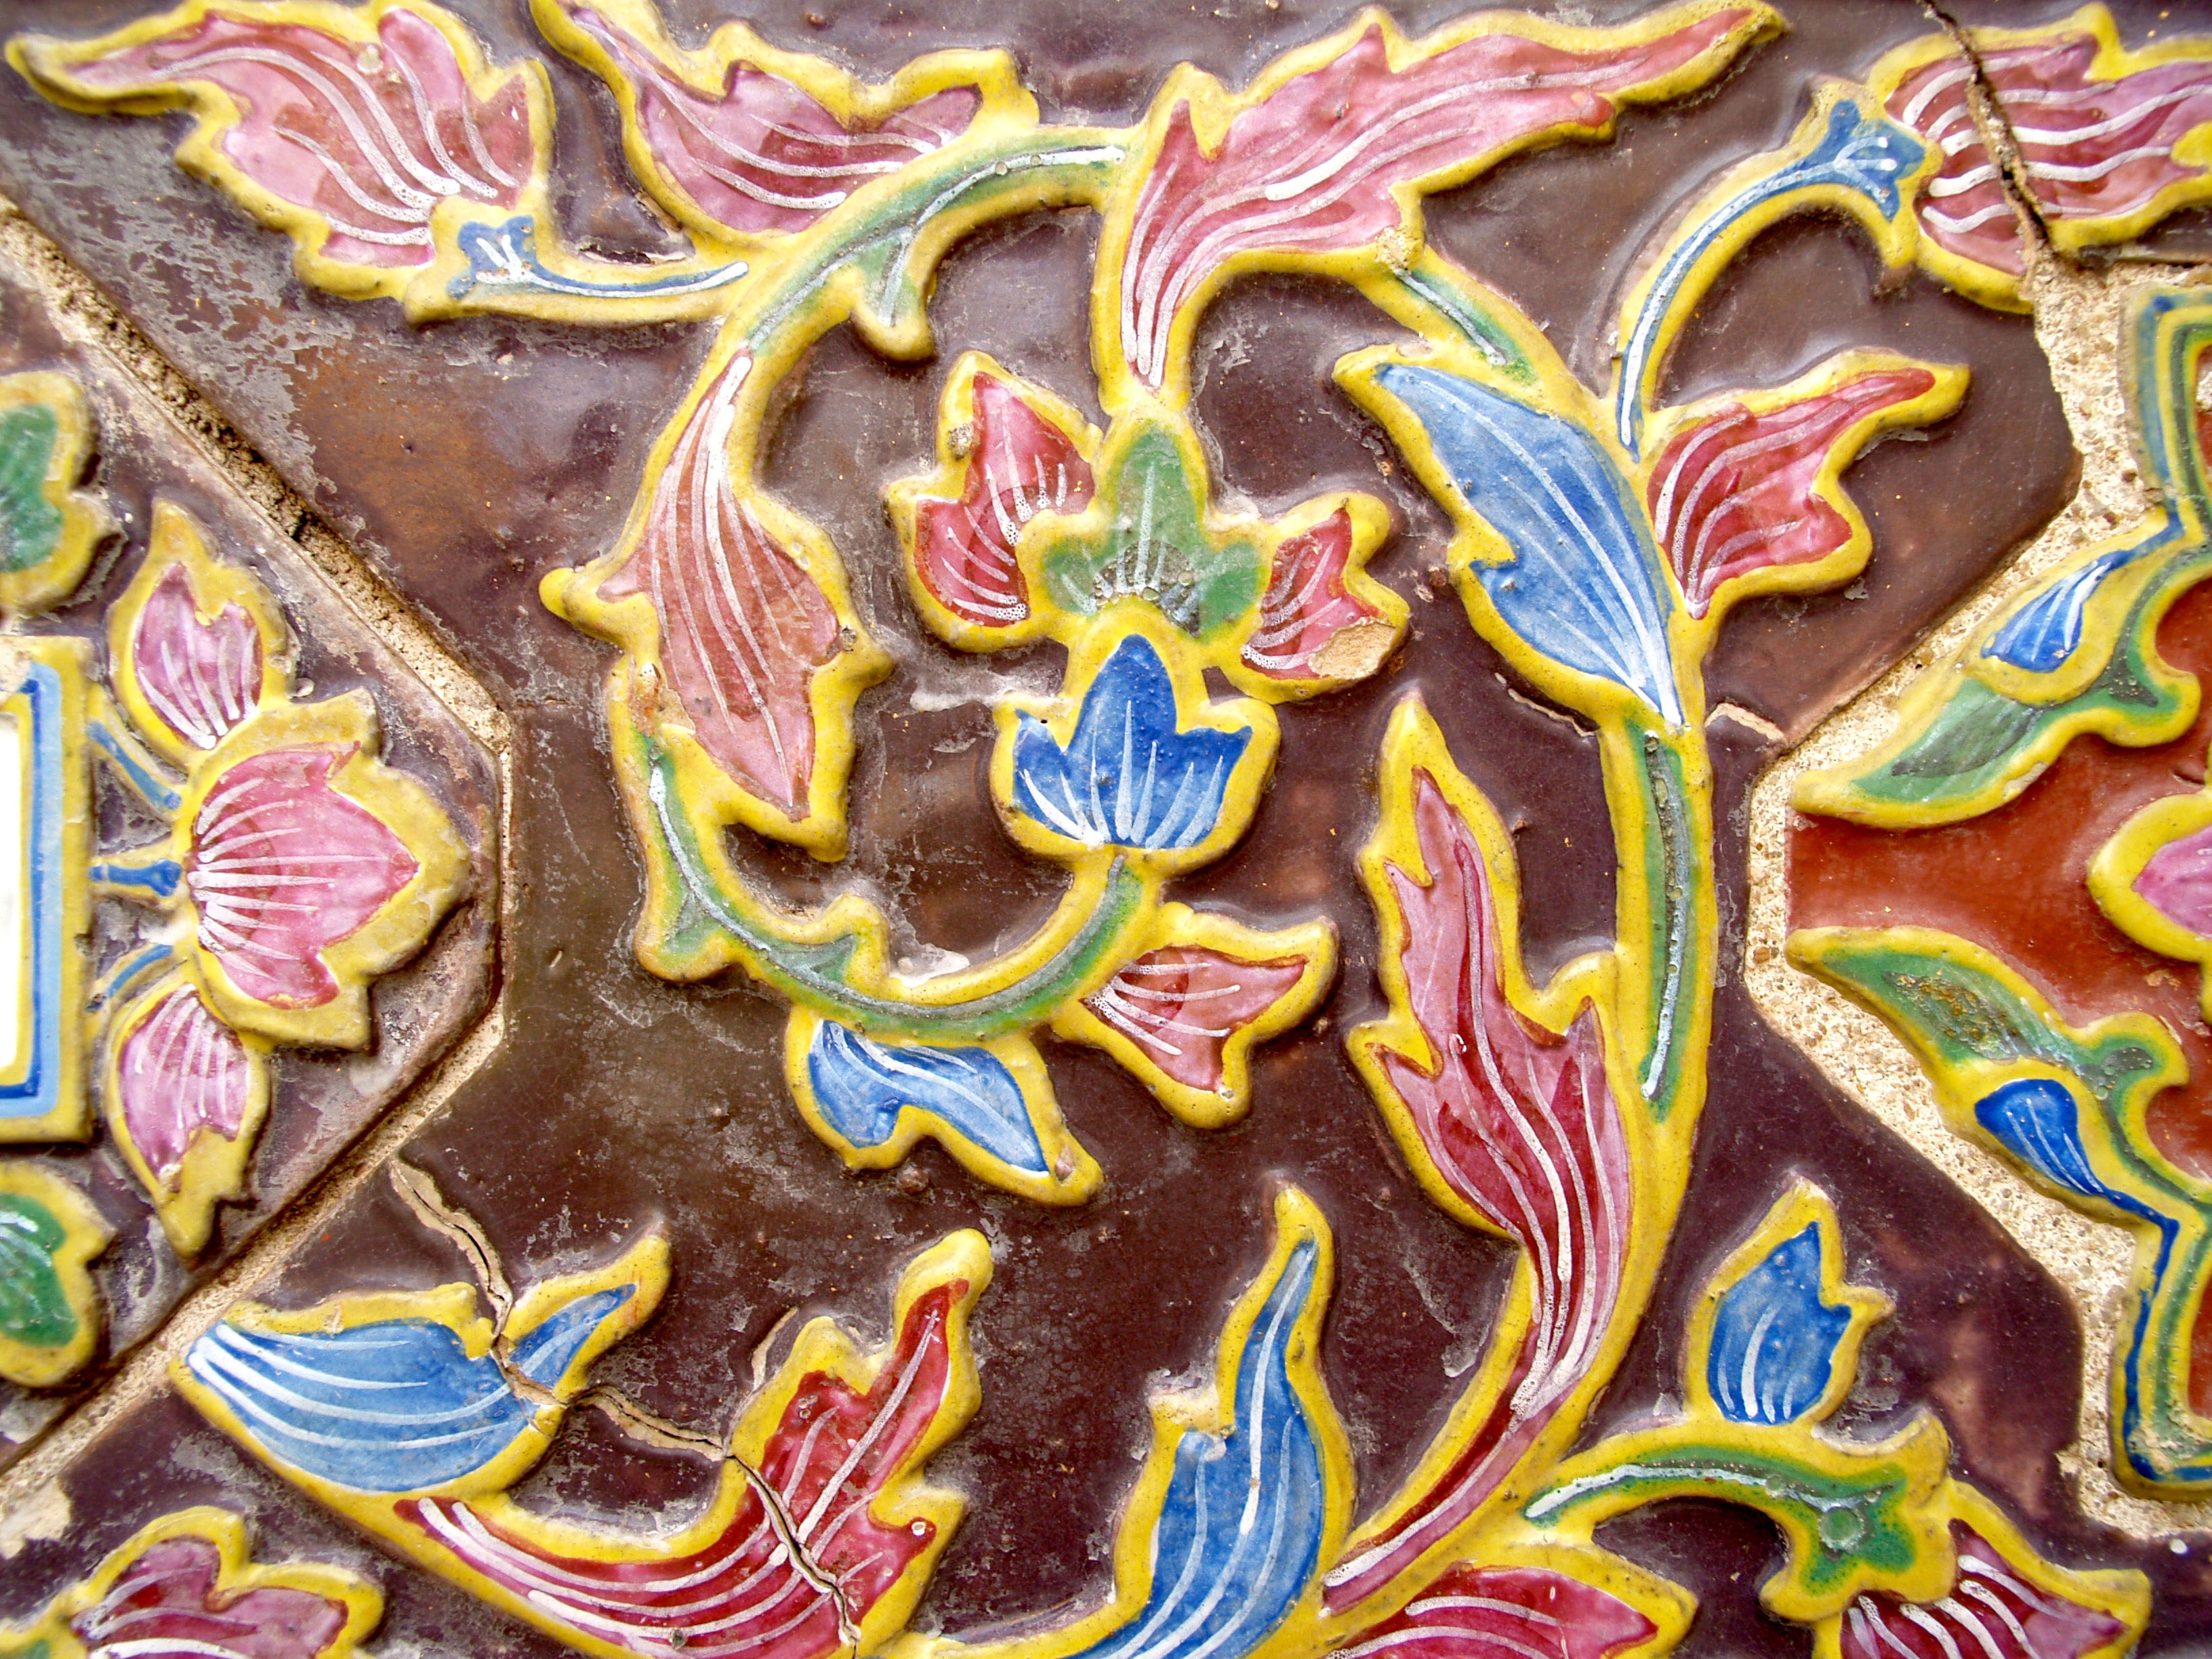
architecture, structure, roof, building, palace, old, city, urban, tourist, travel, decoration, golden, tower, color, buddhism, religion, asia, ancient, tile, exterior, historic, tourism, graffiti, thailand, majestic, pray, art, place, grand, gold, temple, ornate, monastery, buddha, culture, history, famous, heritage, kingdom, royal, bangkok, thai, traditional, vacations, pagoda, emerald, wat, siamese, east, spirituality, ethnicity, psychedelic art